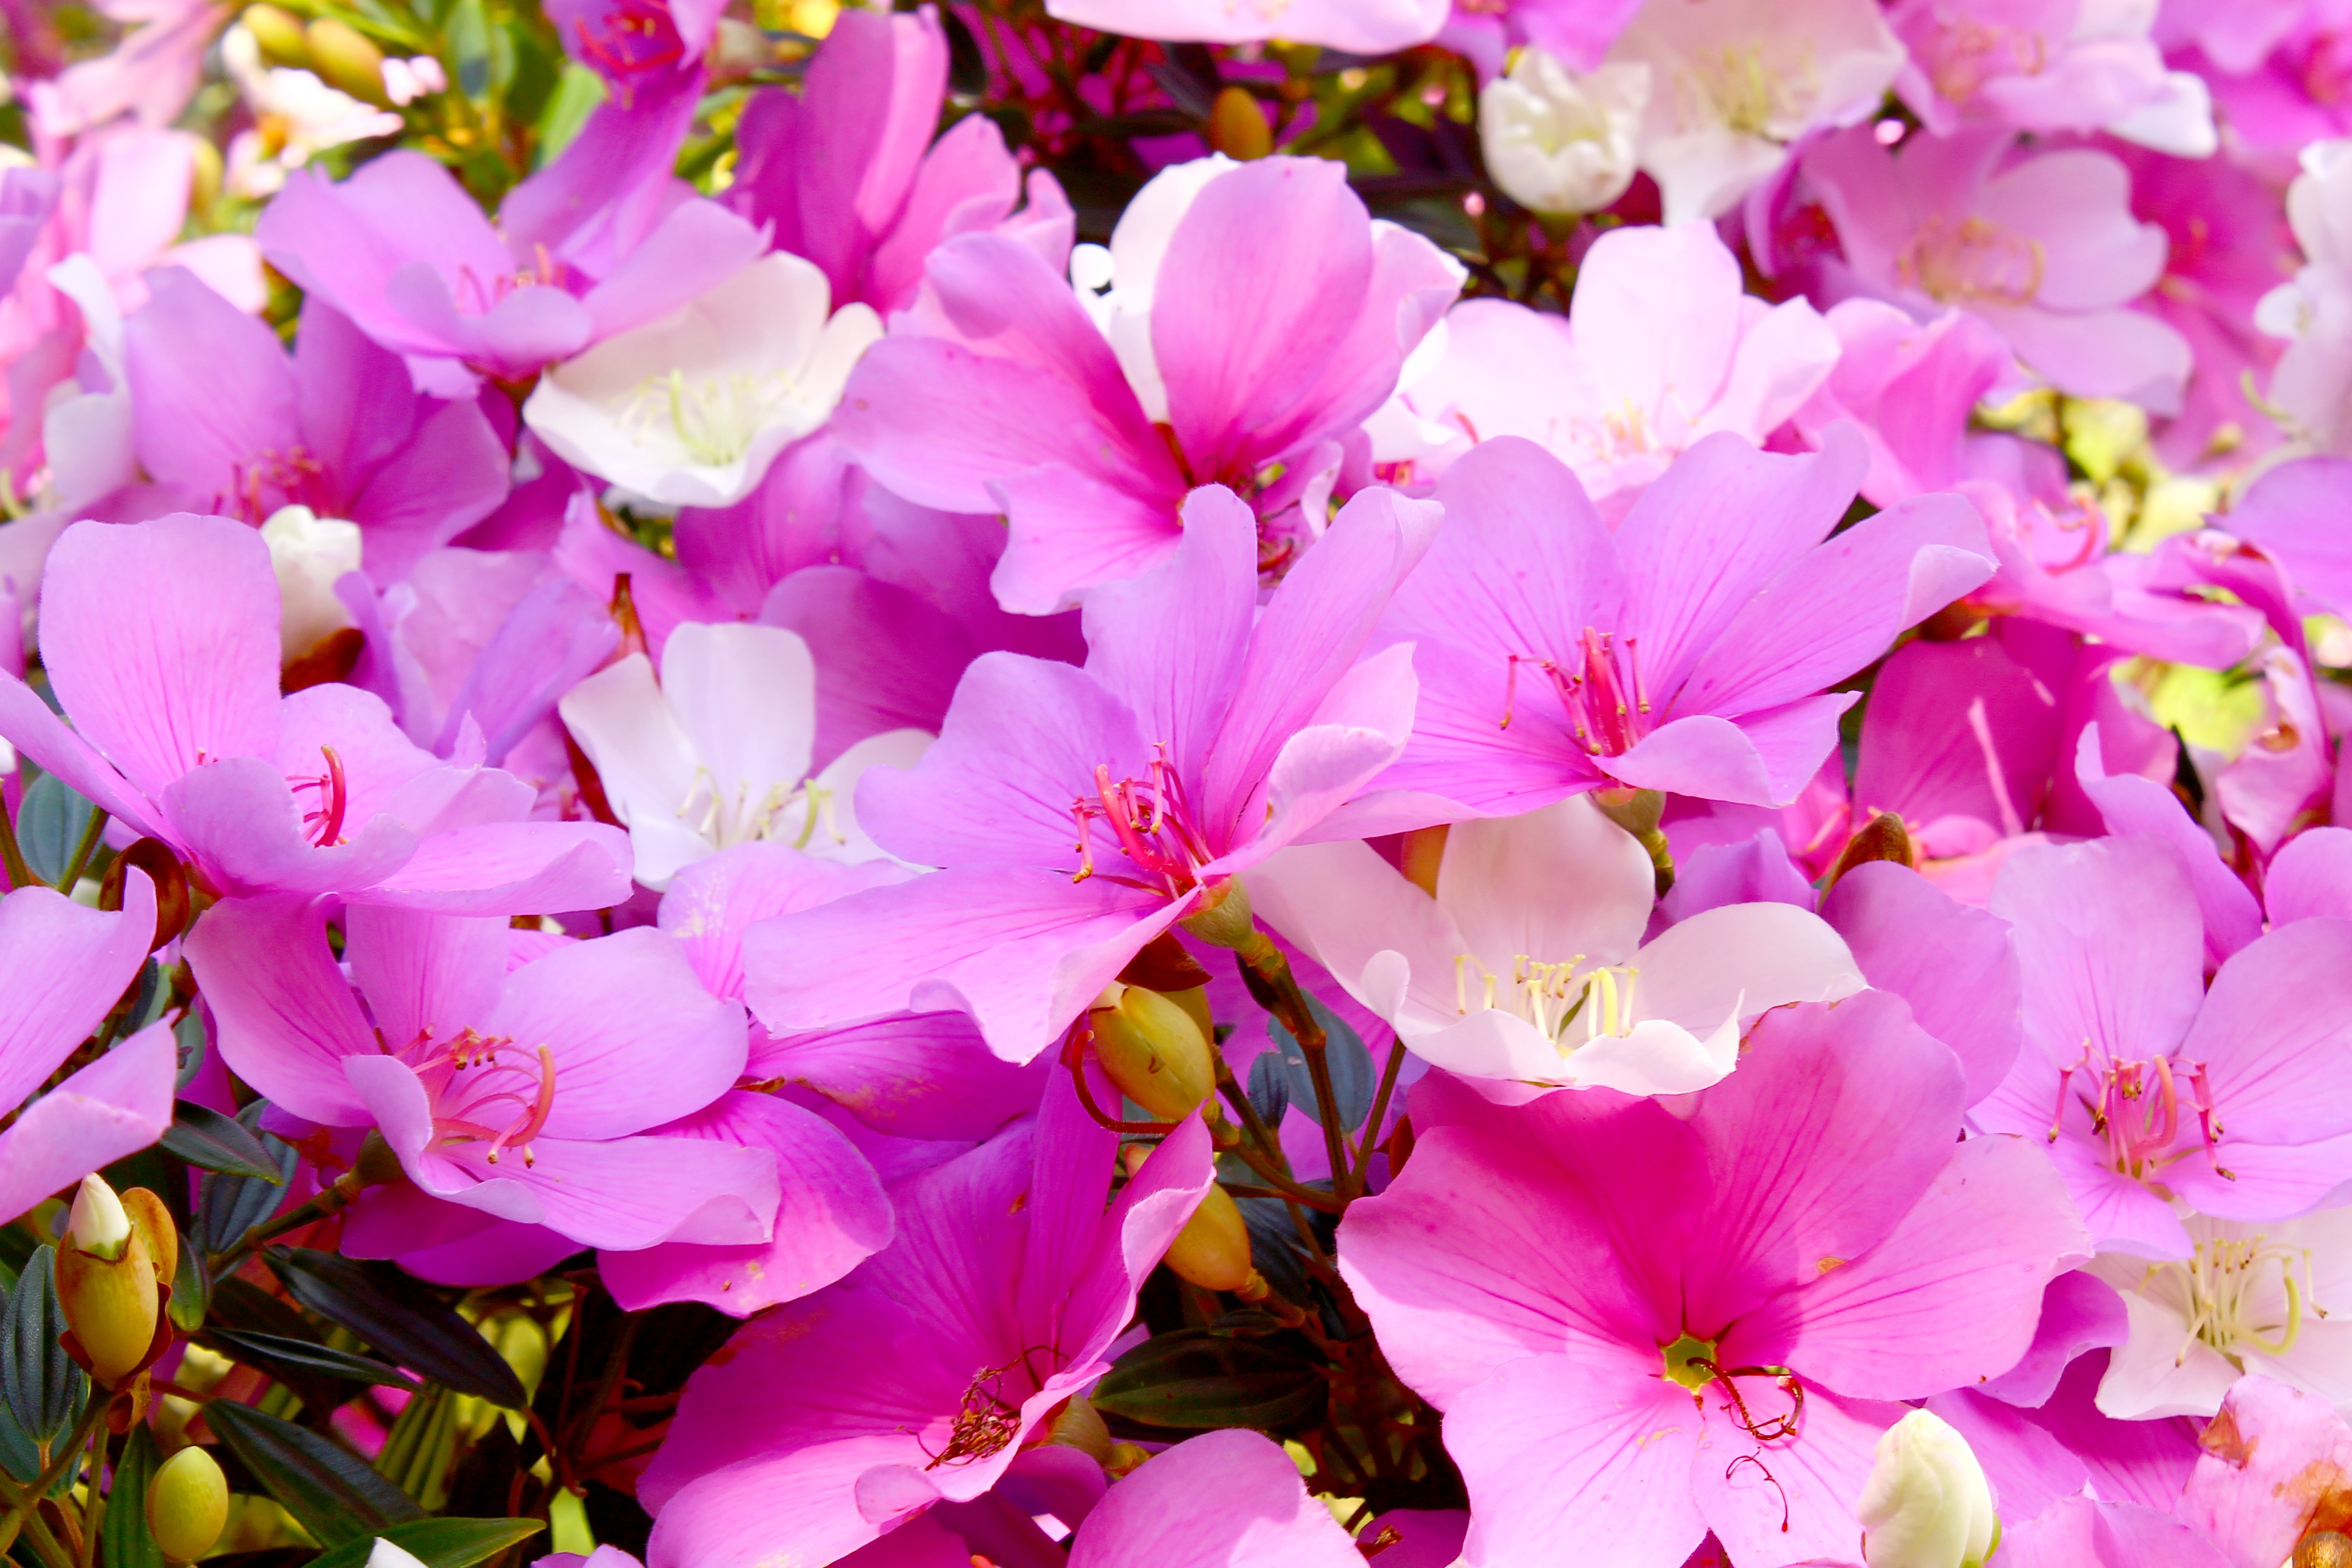
nature, forest, branch, blossom, plant, flower, petal, spring, botany, pink, flora, flowers, shrub, beautiful, serra, macro photography, brazilian landscape, flowering plant, brazilian atlantic forest, manac da serra, woody plant, land plant